Cherry AG

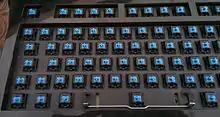
Cherry MX Blue switches on a keyboard with its keycaps removed

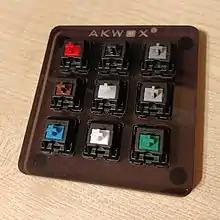
Akwox Cherry MX 9 switch sample board

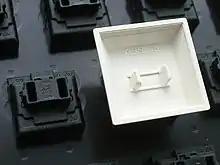
Cherry ML switch and keycap

Cherry “Mechanical X-Point” ("MX") switches were developed and patented in the early 1980s and first marketed around 1985. In the consumer keyboard market, Cherry MX switches are often referenced by the color of the key stem—the part of the switch below the keycap which moves downwards when pressed.